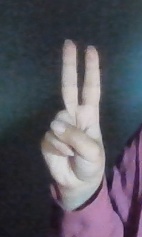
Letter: taa